Tarnovo Constitution

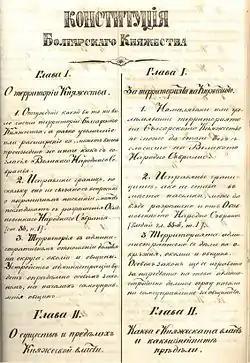

In accordance with its constitution, Bulgaria promulgated equality for all its citizens and, despite being a monarchy, prohibited the promotion of any kind of aristocratic titles. Censorship was prohibited, although the article which stated this was suspended several times. Article 61, which dealt with slavery and human trafficking, was one of the reasons why the Tarnovo Constitution was considered liberal and advanced for its time: